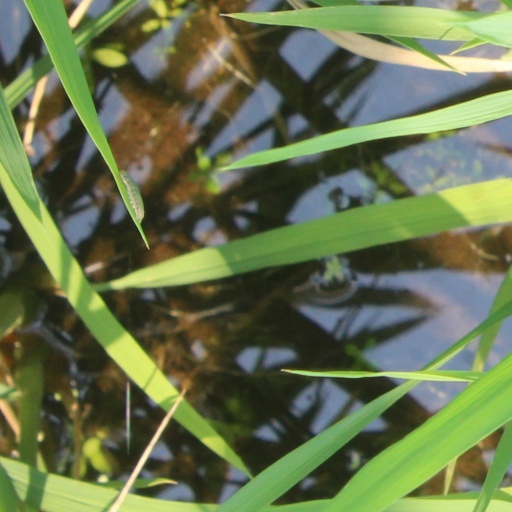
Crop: rice